Hamlet (Thomas)

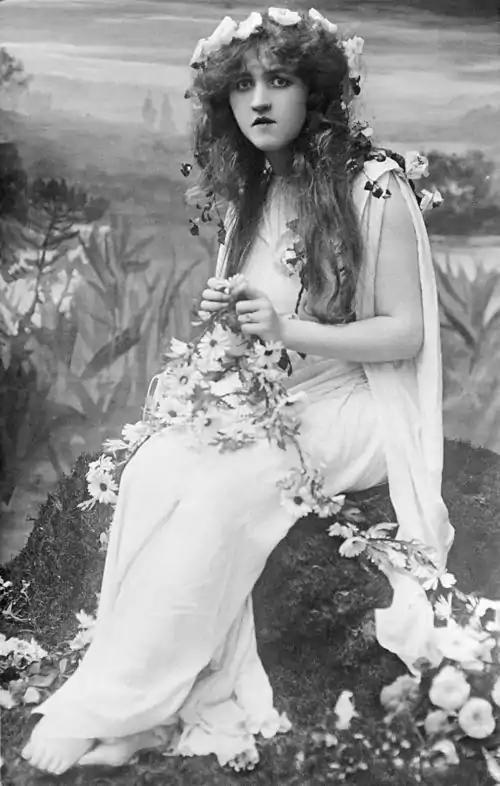
Mignon Nevada as Ophélie

15. Trio. Ophélie enters with the Queen. (The Queen: "Le voilà! Je veux lire enfin dans sa pensée" – "There he is! I must know what is on his mind"). The Queen tells Hamlet, the altar awaits him, here is his betrothed. Hamlet looks away, without replying. The Queen persists. Hamlet thinks of Polonius' perfidy (Hamlet: "Sur moi tombent les cieux avant que cet hymen funeste s'accomplisse!" – "May the heavens fall upon me before such an ill-fated marriage can be solemnized!"). Ophélie asks what he means. He responds: "Non! Allez dans un cloître, allez, Ophélie." – "No! Go to a nunnery, go, Ophélie."). The Queen asks whether he has forgotten all Ophélie's virtues. He replies he now feels nothing in his heart. Ophélie despairs (Ophélie: "Cet amor promis à genoux" – "The love that on your knees you swore"). She returns her ring to him (Theme of Hamlet's Love), and Hamlet weeps. The Queen turns to Ophélie saying he weeps, he remembers, he loves you. Hamlet cries out again (Hamlet: "Non! Allez dans un cloître, allez, Ophélie" – "No! Go to a nunnery, go, Ophélie"). Each continues to express conflicting feelings in an extended ensemble. Ophélie leaves, hiding her tears.